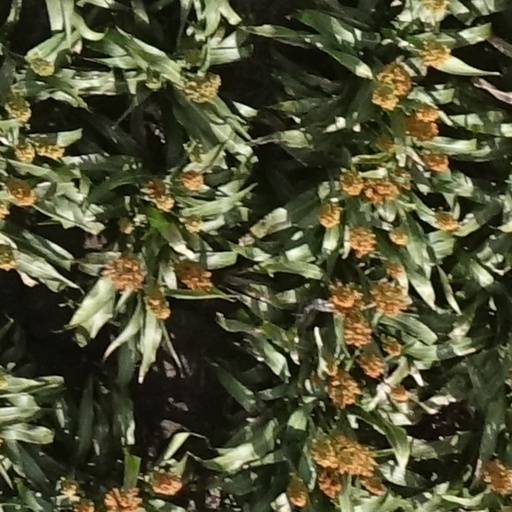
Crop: sorghum